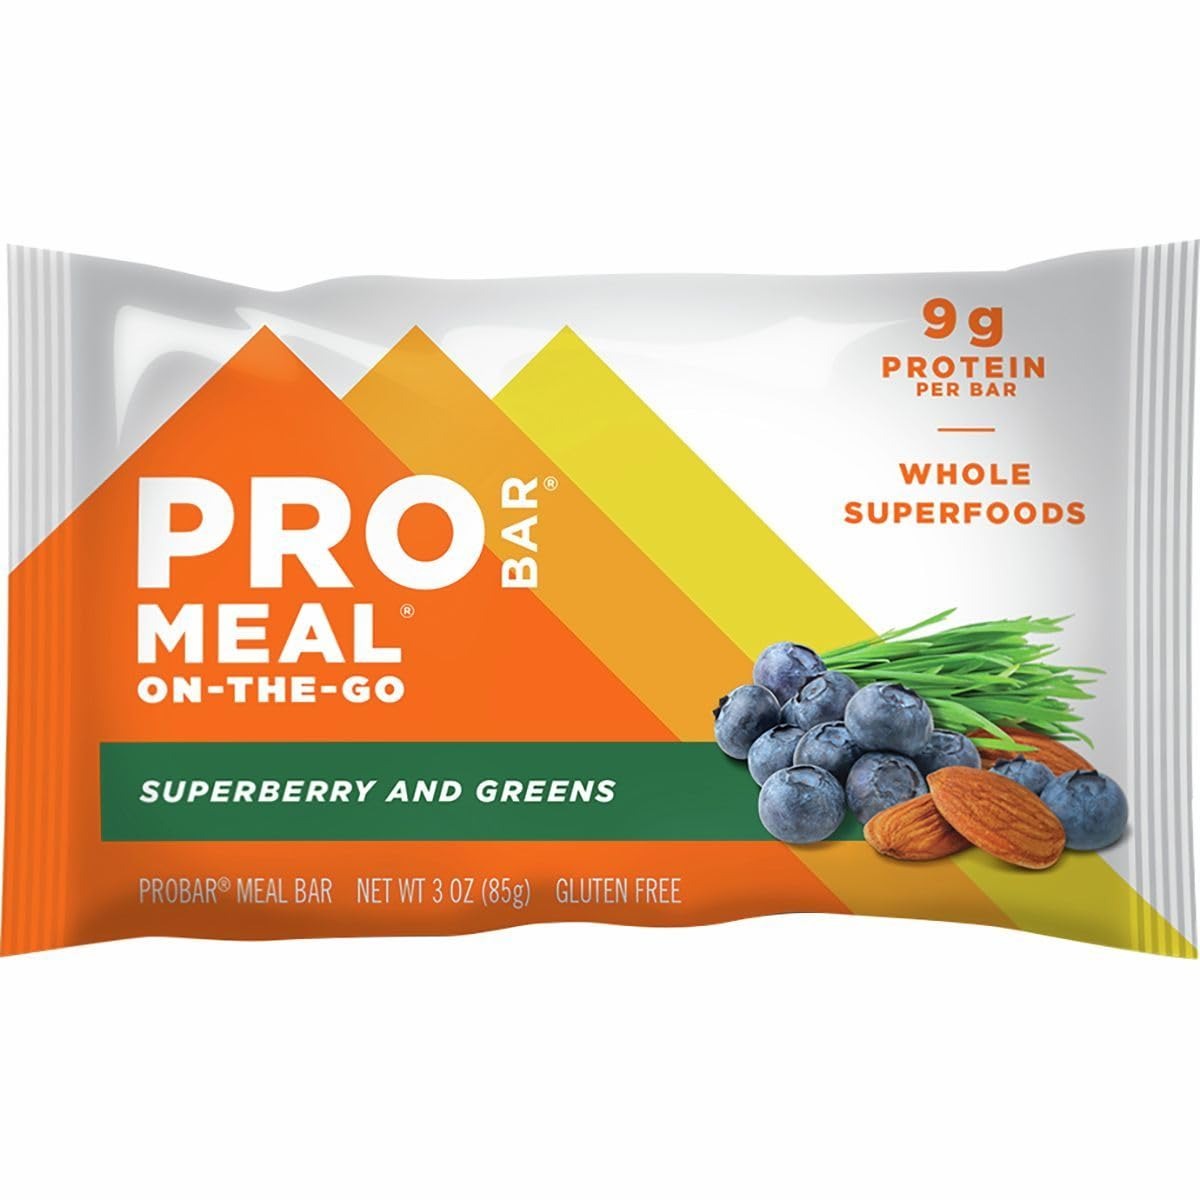
Item Name: ProBar Meal Bar - 12-Pack Superberry & Greens, One Size
Bullet Point 1: Calories: (depending on flavor) 350-390
Bullet Point 2: Servings Per Container: 12
Bullet Point 3: Allergens: tree nuts, coconut, produced on equipment that also processes peanuts, soy, wheat
Bullet Point 4: Claimed Weight: [bar] 3oz
Product Description: The ProBar Meal Bar features a non-baked recipe with all-natural and organic ingredients, offering you a much healthier (and tastier) way to refuel. The Meal Bar is 100% vegan and its low glycemic-index prevents sugar spikes and crashes. ProBar also carefully controls the sodium-protein balance in the recipe, which means it requires less water to digest so you can hydrate efficiently. Also, the Meal Bar has an excellent shelf life even though it's preservative-free.
Value: 36.0
Unit: ounce

Price: 39.99